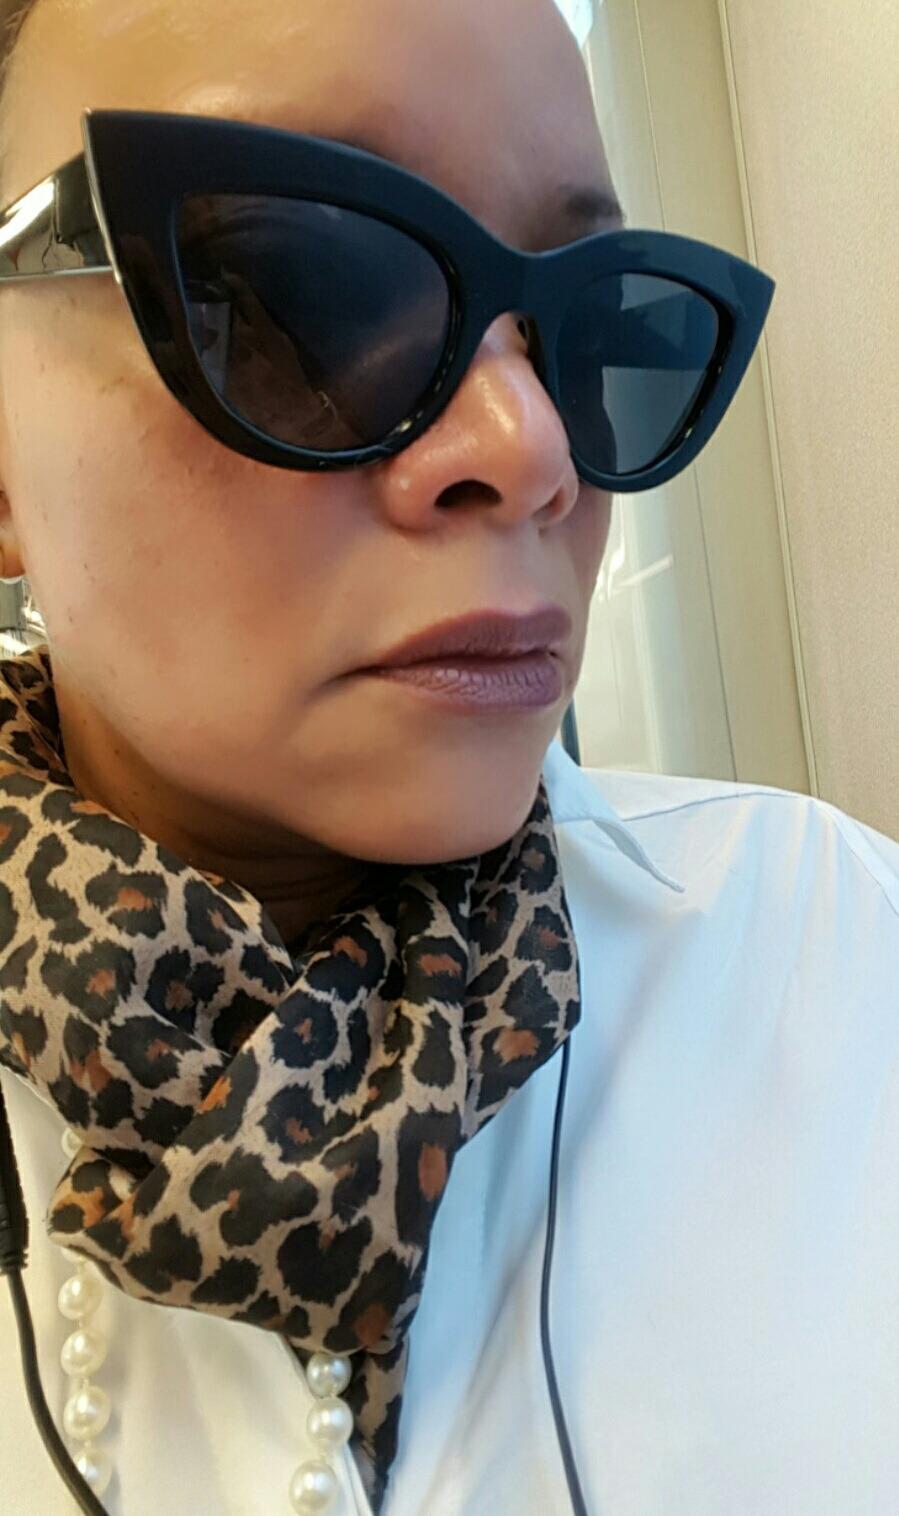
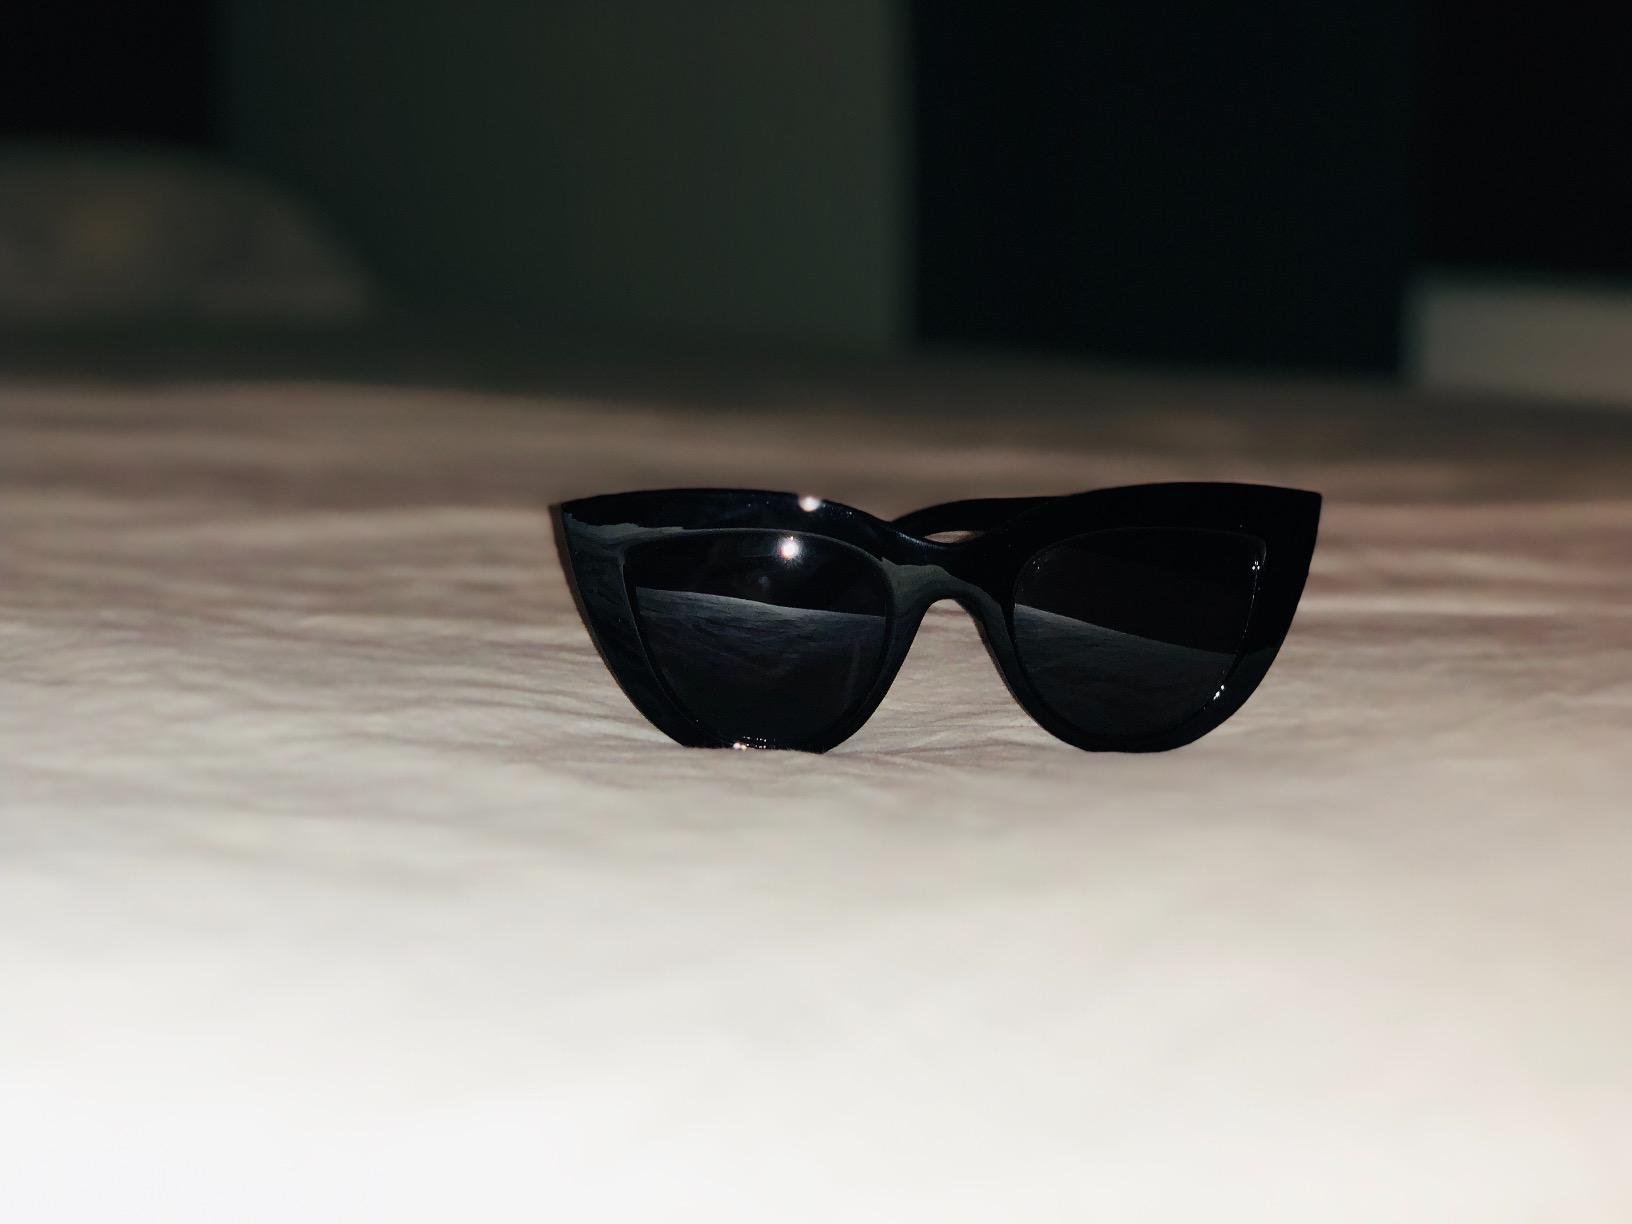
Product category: accessories_sunglasses
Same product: yes